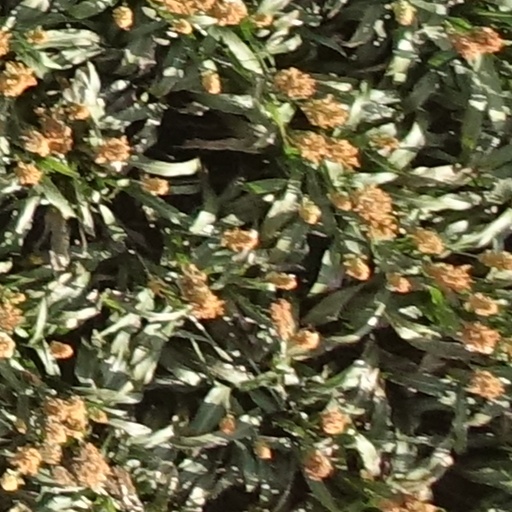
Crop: sorghum